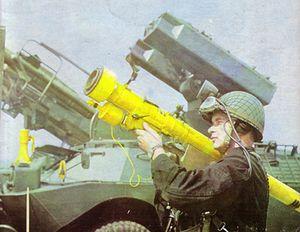
Un missile surface-air, ou missile anti-aérien, est un missile destiné à atteindre une cible aérienne en étant tiré depuis le sol ou la mer, essentiellement dans un but de défense antiaérienne. Techniquement, les missiles mer-air et les missiles sol-air ont connu de telles évolutions convergentes que désormais ils ne forment quasiment plus qu'une seule et même classe.
Le 9K32 Strela-2, désigné par l'OTAN SA-7 « Grail », est un système de missile sol-air portatif très courte portée de conception soviétique, guidé par infrarouges et doté d'une charge militaire hautement explosive puissante.